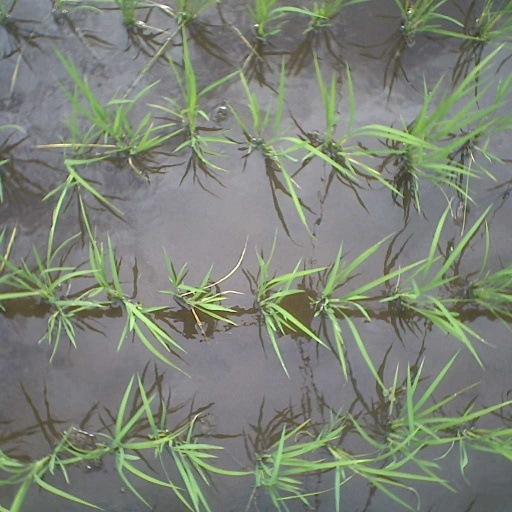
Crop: rice